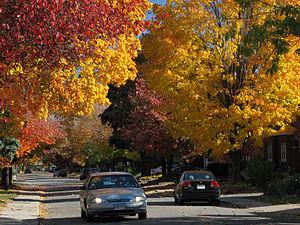
Le Glèbe est un quartier du district Capitale dans le centre d'Ottawa, en Ontario.